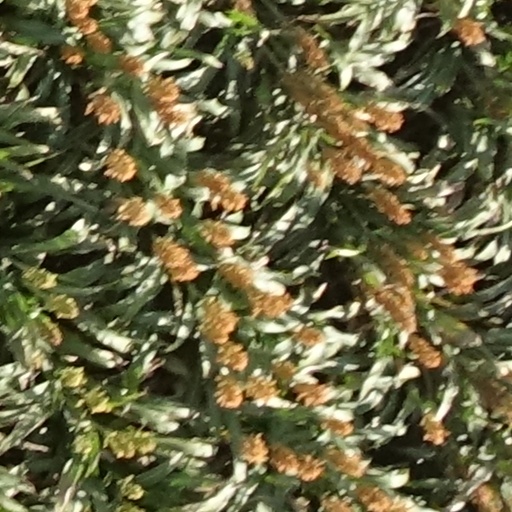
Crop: sorghum